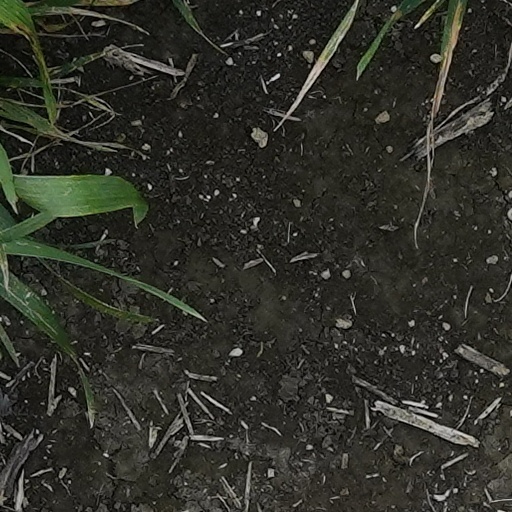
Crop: wheat